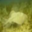
Label: ray